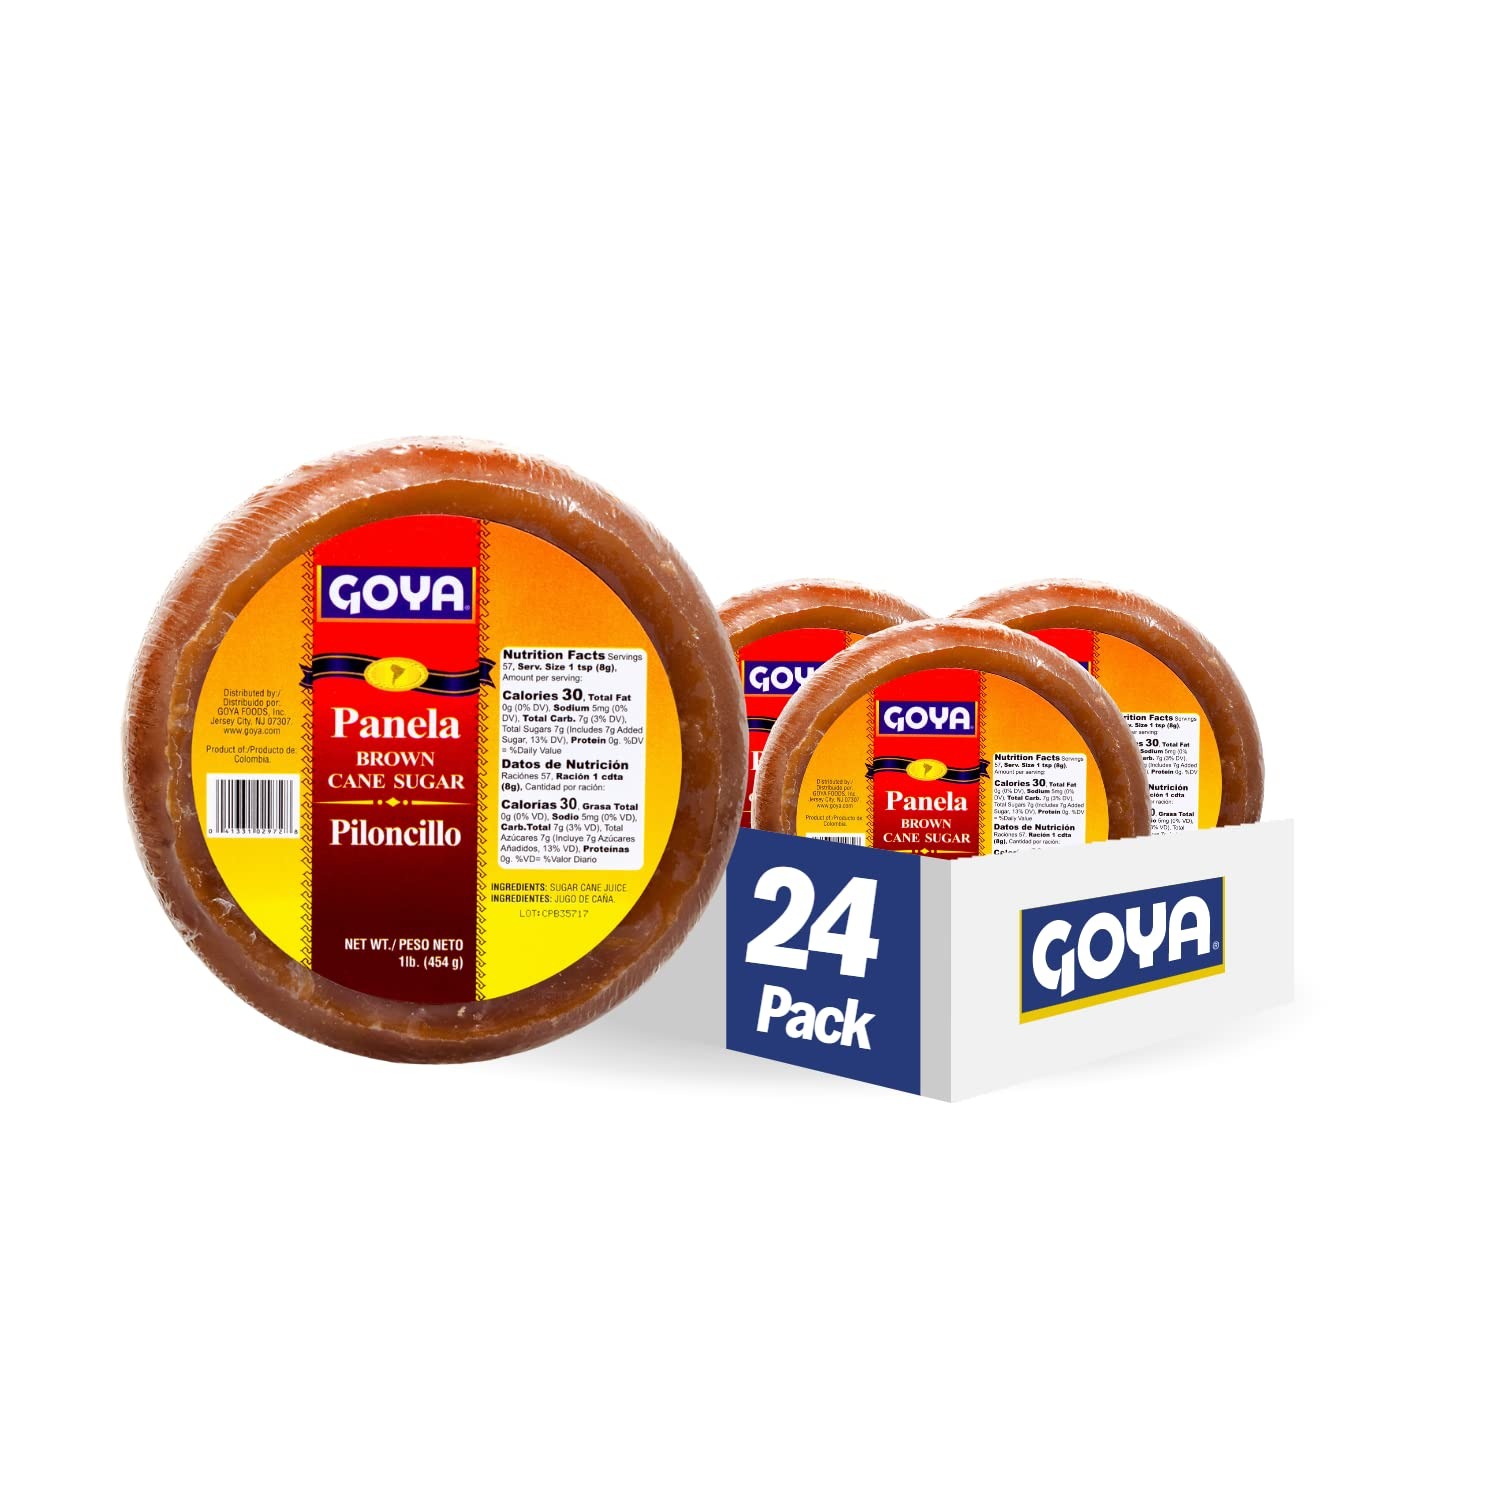
Item Name: Goya Foods Panela Brown Sugar Cane, 16 Ounce (Pack of 24)
Bullet Point 1: DELICIOUS PANELA | Sweeten your life with authentic GOYA Brown Sugar Cane, 100% Natural Brown Sugar Cane that captures the unique flavor and essence of cane sugar.
Bullet Point 2: AUTHENTIC GOYA | Goya Brown Sugar Cane is a nutritious product that retains its molasses content providing wholesome flavor and superior cooking and baking results.
Bullet Point 3: CONVENIENT & VERSATILE | Typical of Central and Latin America, Goya Brown Sugar Cane, also known as Panella or Piloncillo, should be used as a sweetener that's perfect for the preparation of delicious desserts, marinates and beverages.
Bullet Point 4: COMMITMENT TO QUALITY | If it's Goya... it has to be good! | ¡Si es Goya... tiene que ser bueno!
Bullet Point 5: PACK OF 24: 16 OZ ROUND PACKS | Single unit bags and multipacks available on Amazon, Amazon Fresh and Prime Pantry
Value: 384.0
Unit: Ounce

Price: 40.56